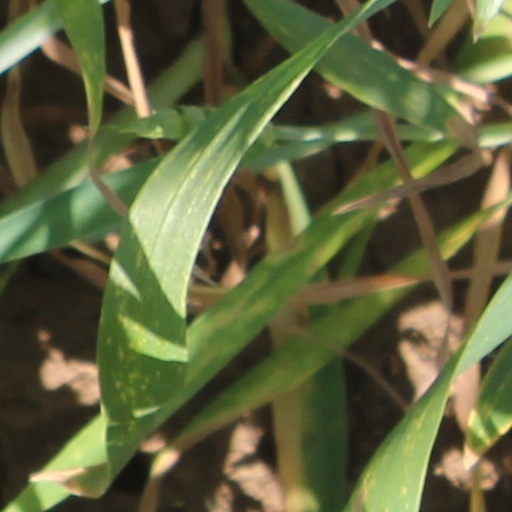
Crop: wheat